Willardiine

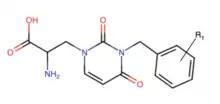
"Figure 7." General structure of willardiine antagonist. See: #Analogs for R substitution on each synthesized antagonist.

The lower binding affinity of willardiine for the AMPA and kainate receptors can be attributed to the unsubstituted carbon on position 5 of the 6-membered ring. Substitutions of large, electron-withdrawing groups at this position increase the affinity for kainate receptors but decrease the binding affinity for AMPA receptors. An example of the synthesis of one analog, 5-bromowillardiine, is shown in "Figure 6".